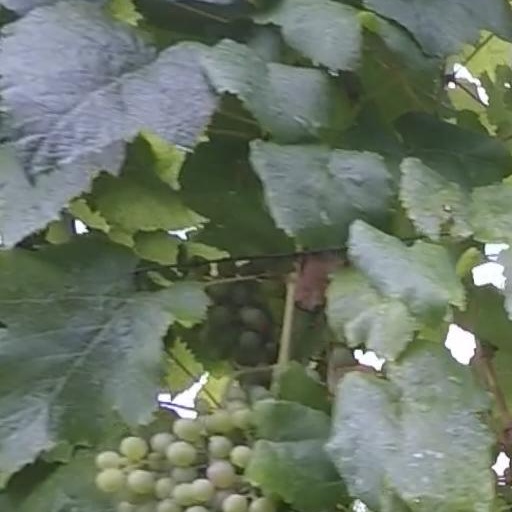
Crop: grape